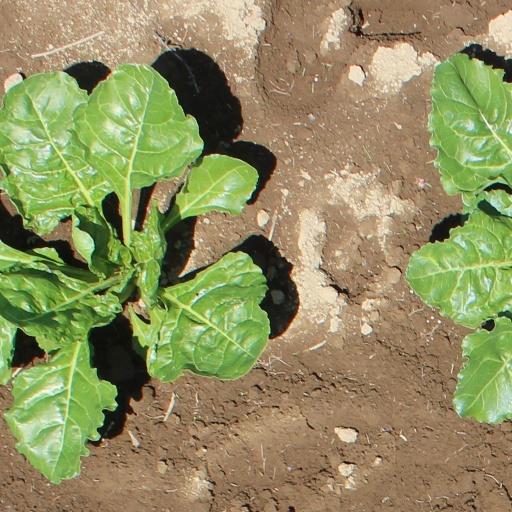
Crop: sugar beet